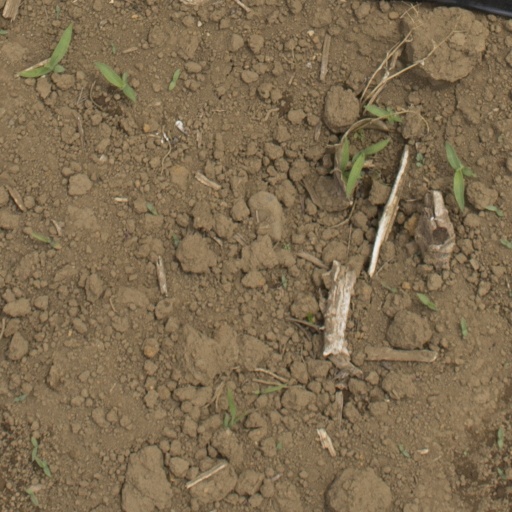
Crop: Jerusalem artichoke